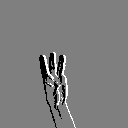
ASL letter: w